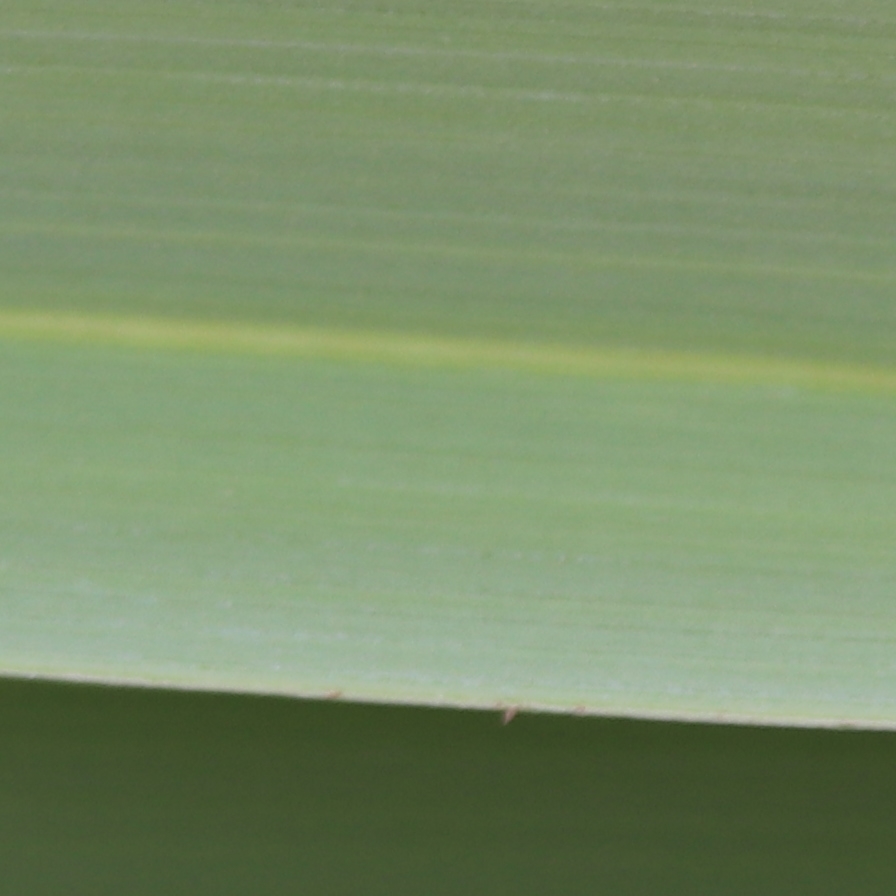
Label: Healthy